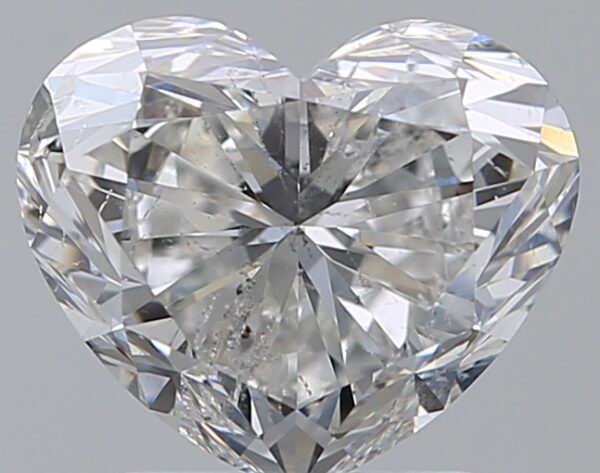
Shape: heart
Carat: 2.01
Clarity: SI2
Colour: F
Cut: EX
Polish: EX
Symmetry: EX
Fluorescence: N
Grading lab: IGI
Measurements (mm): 7.18 x 8.54 x 5.05